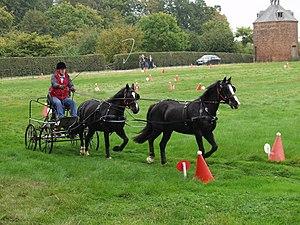
Brouckerque est une commune française, située dans le département du Nord en région Hauts-de-France. C'est un village agricole du Blootland, égayé de champs, de watergangs et de canaux.